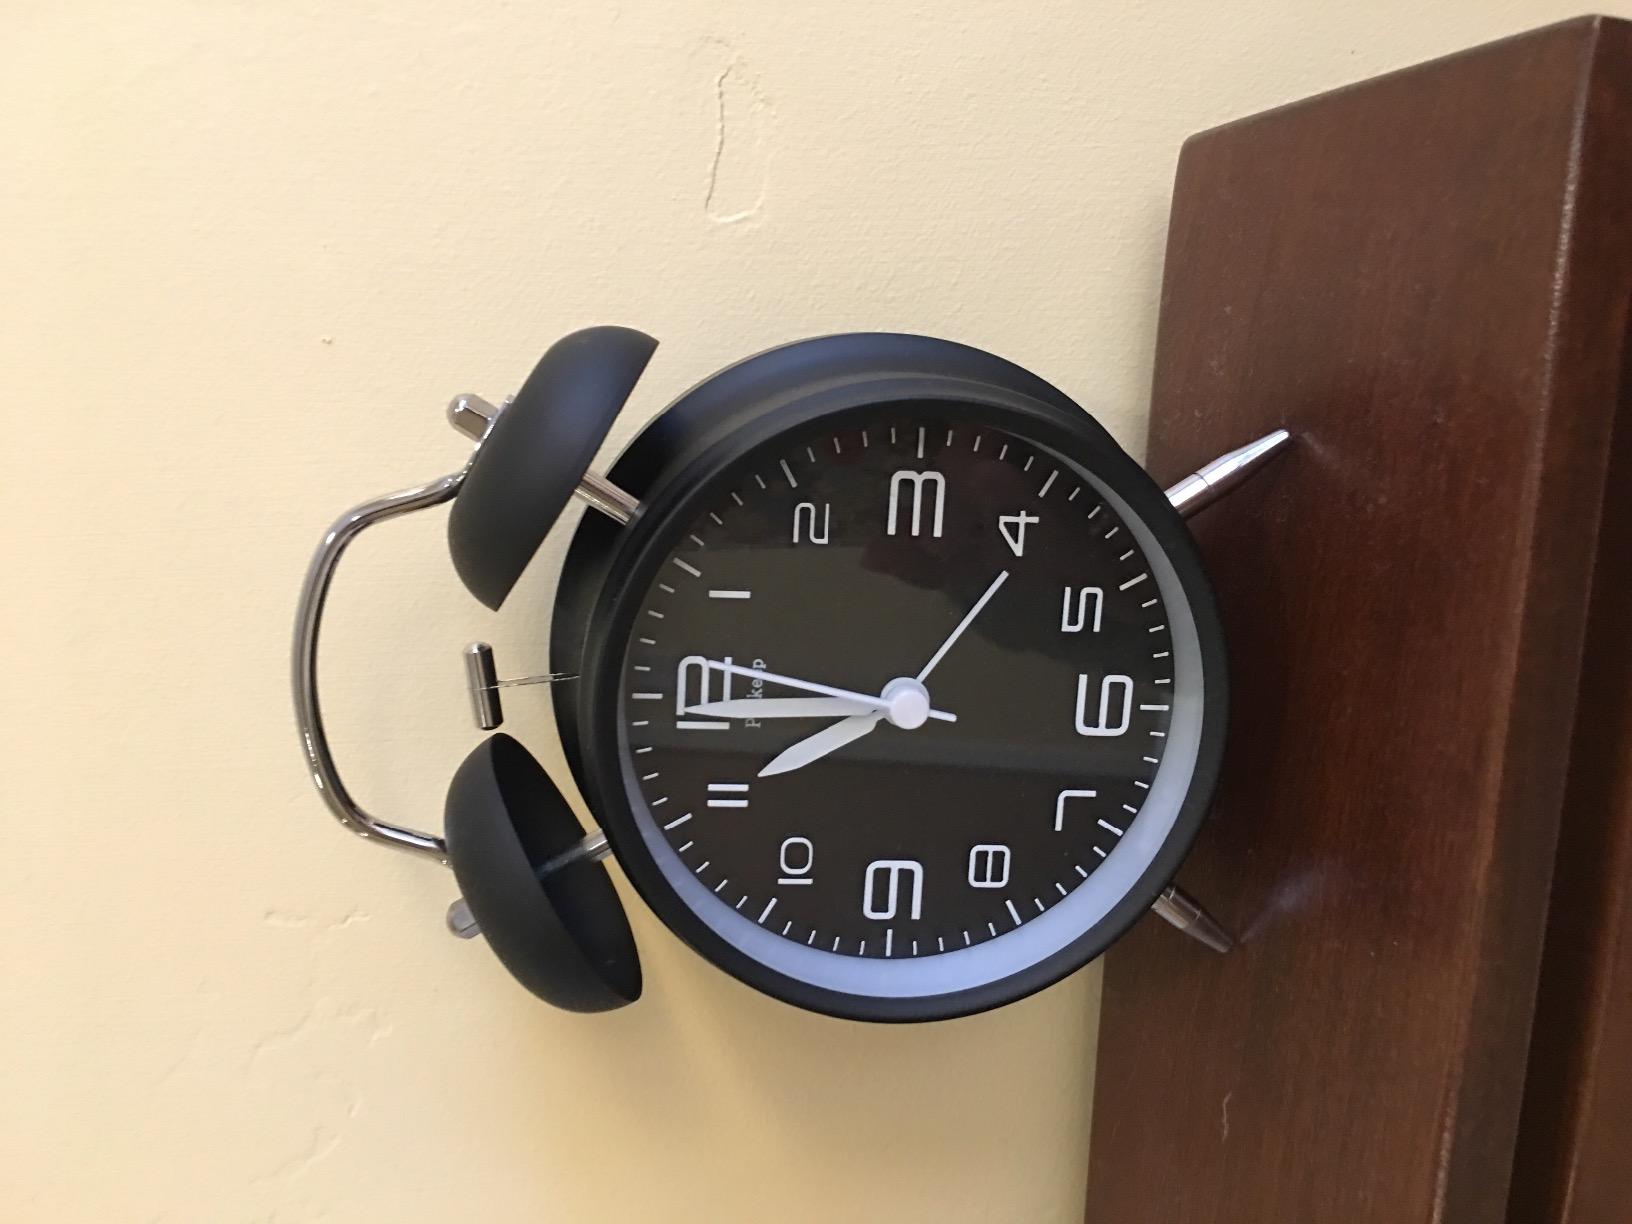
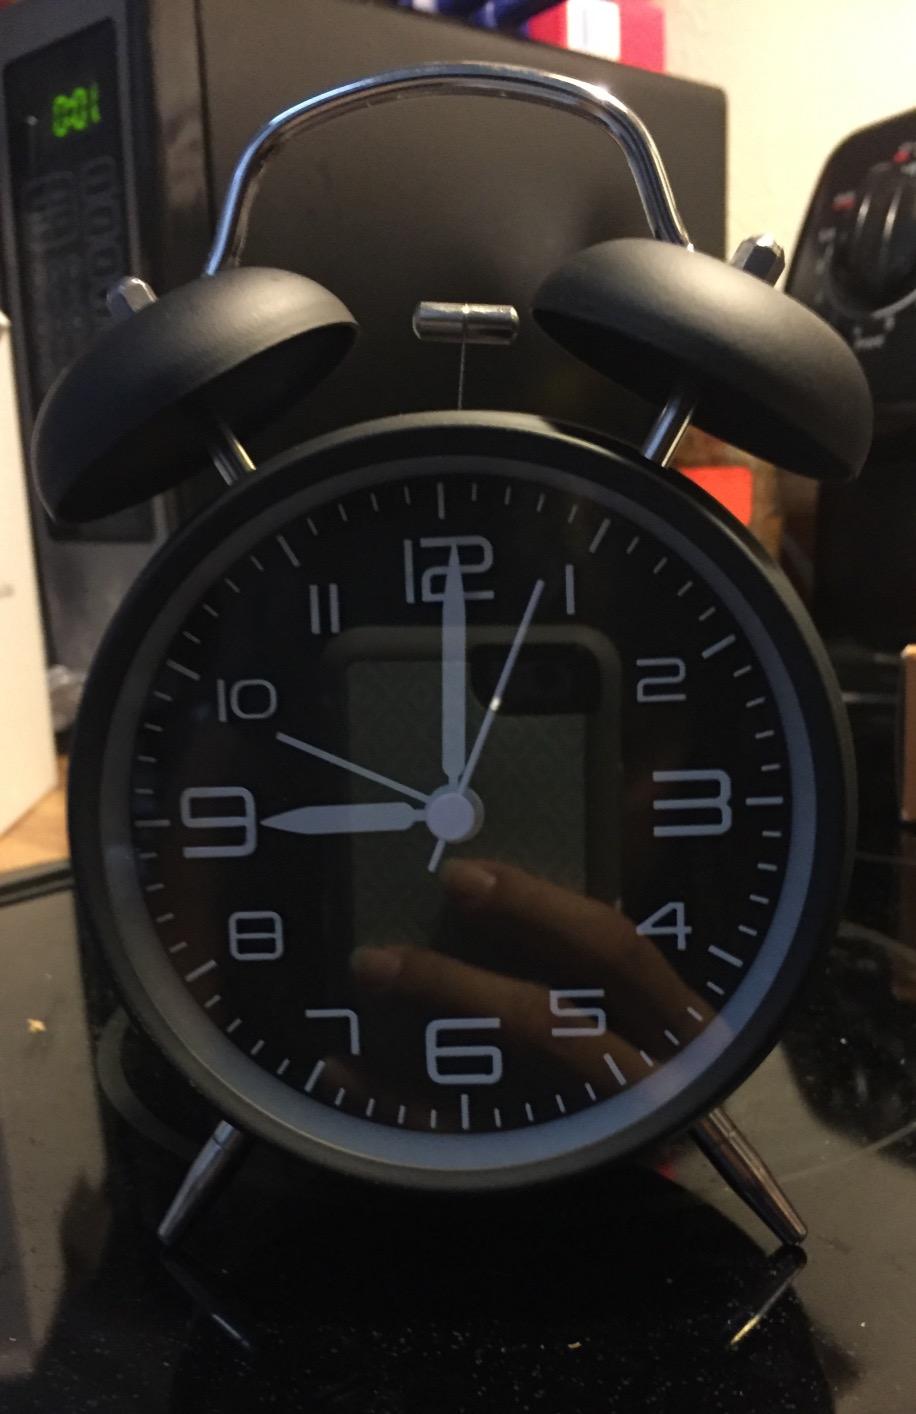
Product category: clock
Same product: yes